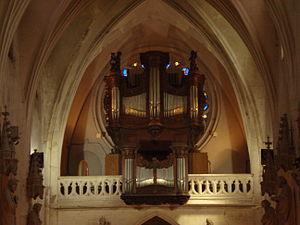
Orgue Jean-Adam Dingler, construit au XVIIIe siècle, transformé au XIXe, et restauré par Kern en 2000, en l'église de Blâmont (Lorraine).
Cette liste prend en compte les orgues de Lorraine classés uniquement, au titre objet ou immeuble, que ce soit pour leur buffet ou leur partie instrumentale et répertoriés dans la base Palissy des Monuments Historiques Français. La section Reprises recense les modifications les plus importantes. Dans certains cas le classement du buffet intègre également la tribune. À défaut de précision, le classement est réputé acquis au titre objet mais les initiales I.D. signifient au titre Immeuble par Destination et I. au titre Immeuble.
Blâmont est une commune française située dans le département de Meurthe-et-Moselle, en région Grand Est.
Cet article recense les orgues protégés aux monuments historiques en Lorraine, France.